Theodor Billroth Operating (painting)

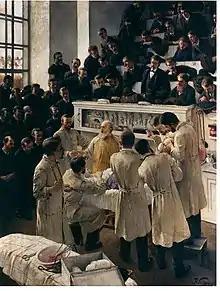
"Theodor Billroth Operating" by Adalbert Seligmann

The Theodor Billroth Operating painting by Adalbert Seligmann (1890?) shows the German surgeon Theodor Billroth operating in the auditorium of Vienna General Hospital (Allgemeine Krankenhaus), significantly displaying all the participants wearing "white coats". The painting is exhibited in the Österreichische Galerie Belvedere in Vienna, Austria.